Latrobe Armory

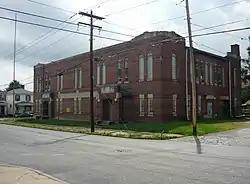
Latrobe Armory, August 2009

The Latrobe Armory was an historic National Guard armory that was located in Latrobe, Westmoreland County, Pennsylvania.